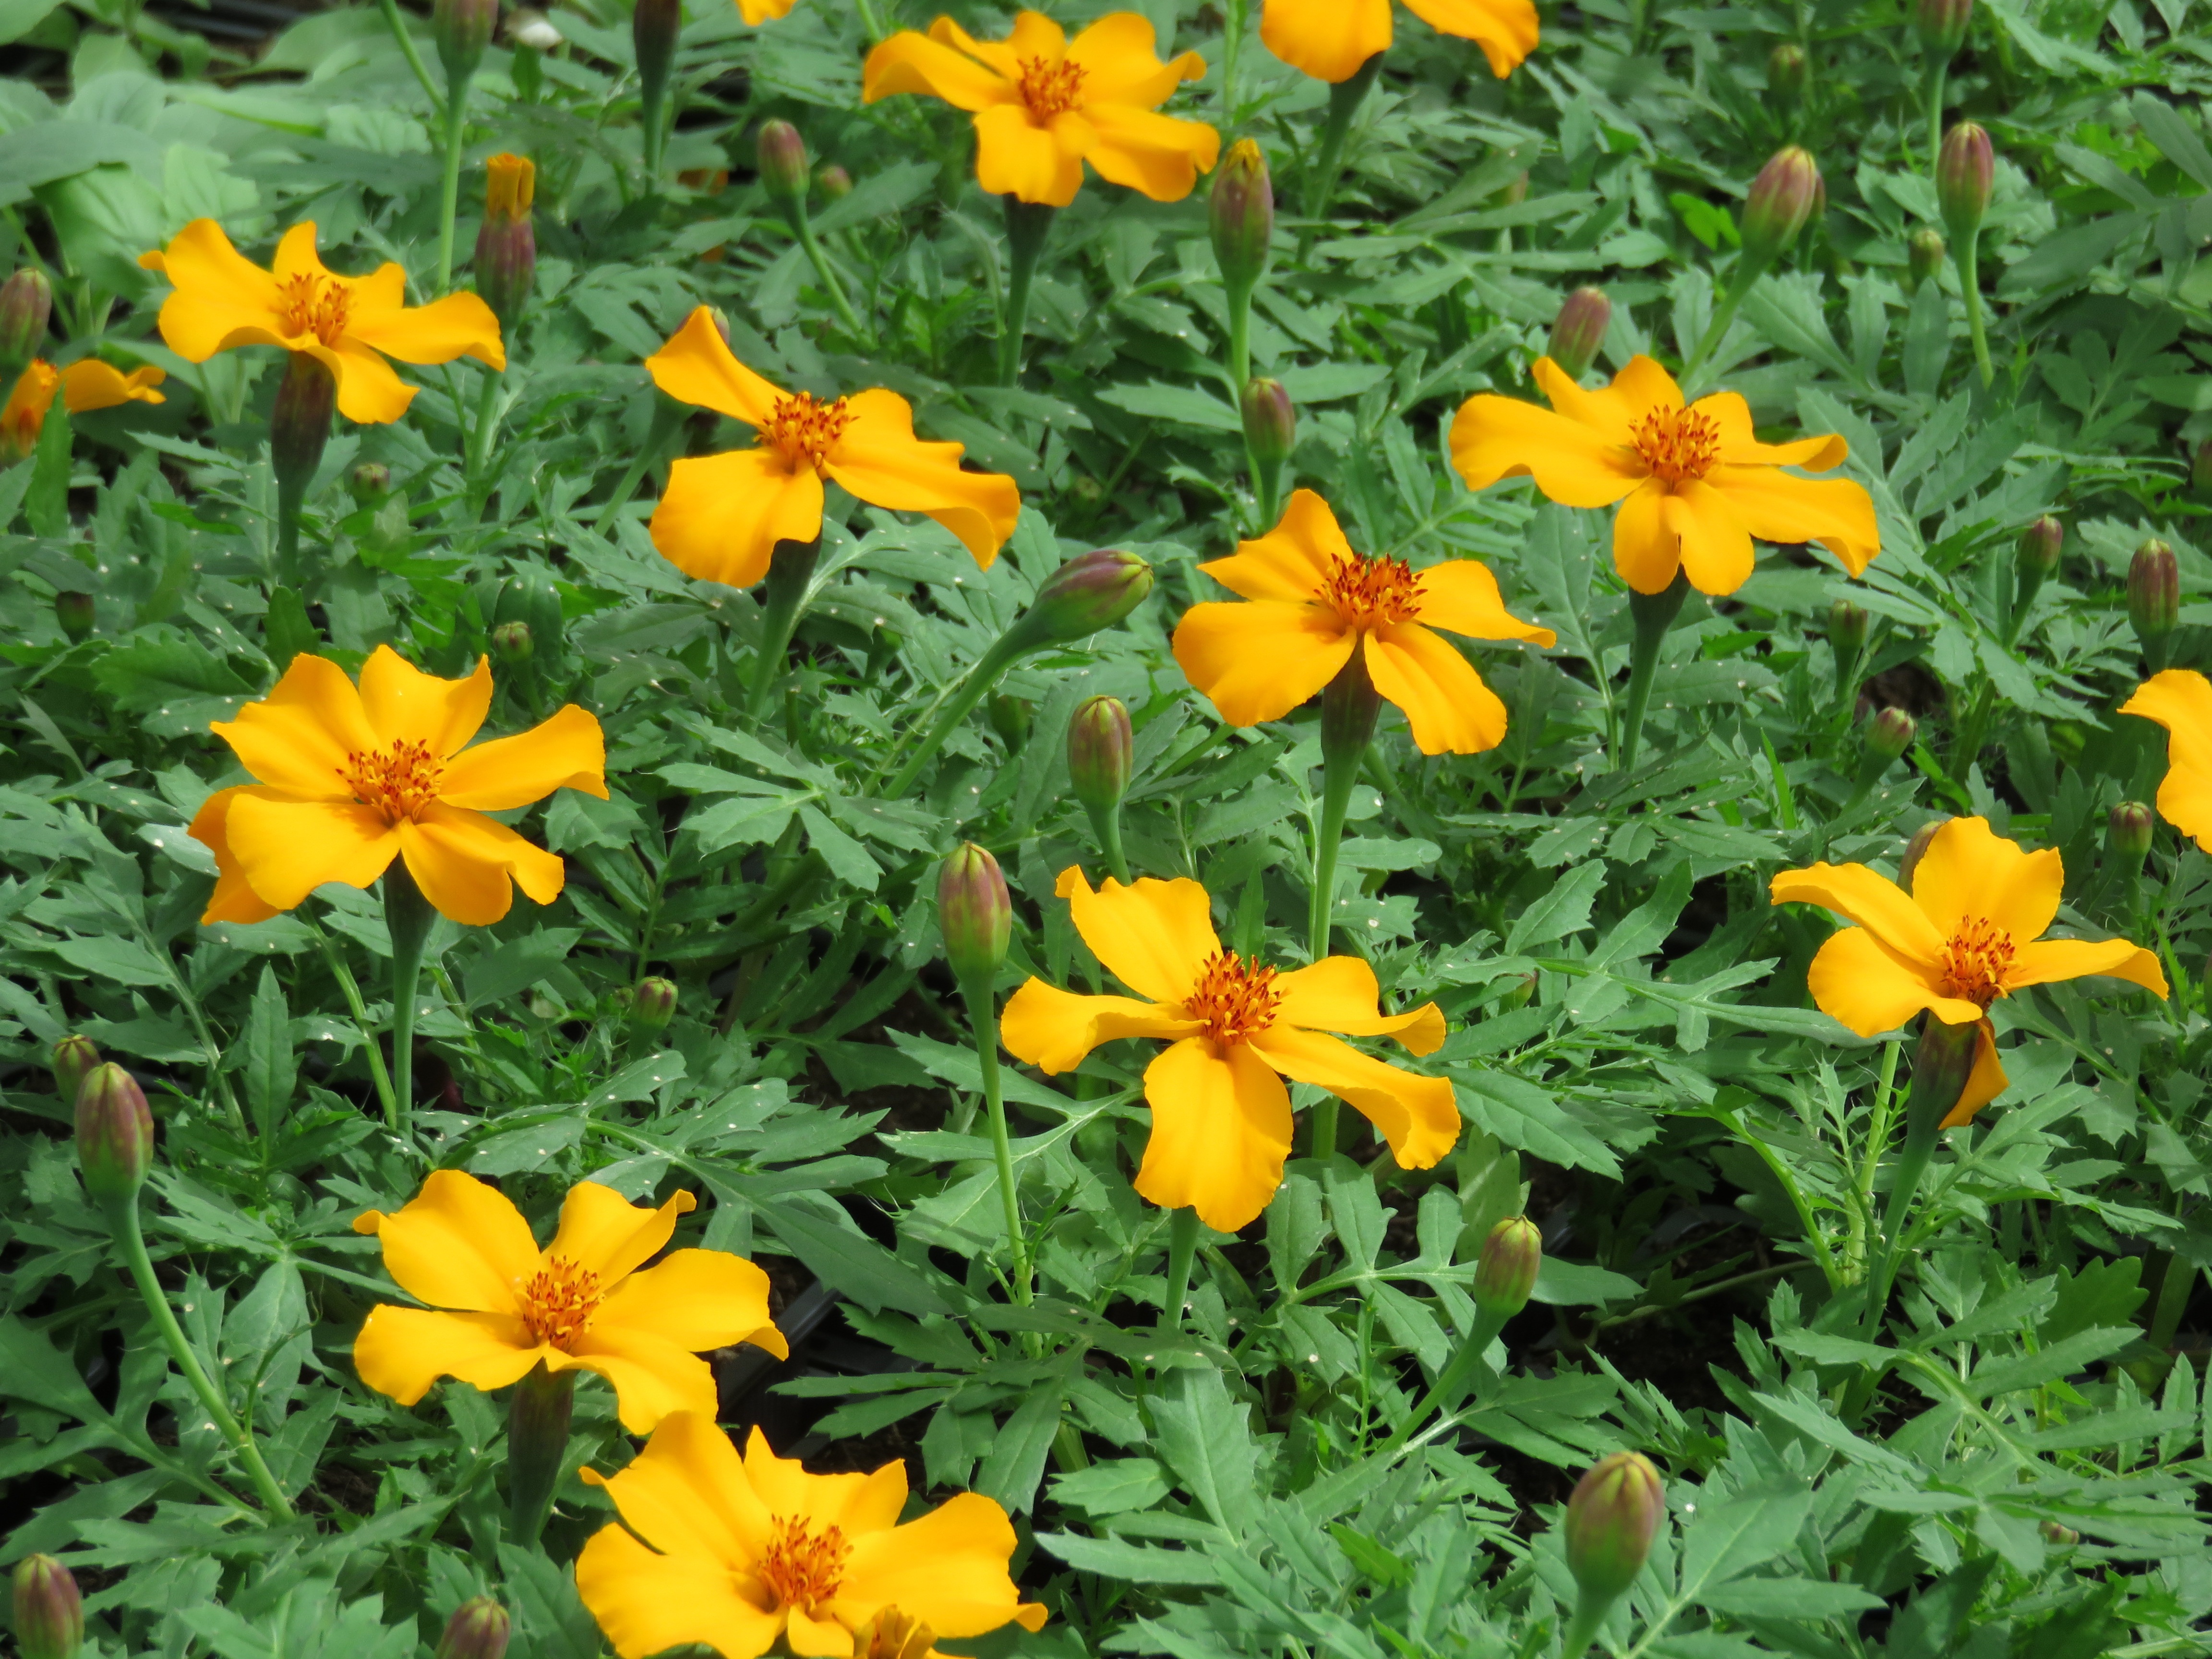
nature, plant, meadow, flower, petal, herb, yellow, plants, wildflower, flowers, flowering plant, sulfur cosmos, eschscholzia californica, annual plant, land plant, illet of india